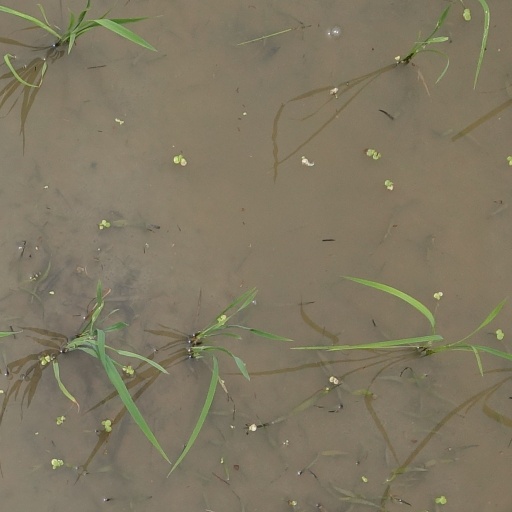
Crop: rice